Red-footed tortoise

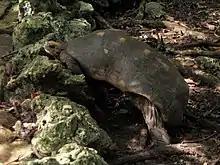
Red-footed tortoise in Barbados

The preferred habitat of the red-footed tortoise varies somewhat by region, but generally includes fairly consistent seasonal temperatures near that rarely get lower than or over , generally with high humidity and plenty of rainfall, although some of the areas can get quite dry. Most of the range experiences cooler wet seasons (April to August) and warmer dry seasons (September to March), but some parts of the southern range have occasional cold snaps. Red-footed tortoises are often found in or near transitional areas between forest and savannah, such as forest clearings, wood edges, or along waterways.